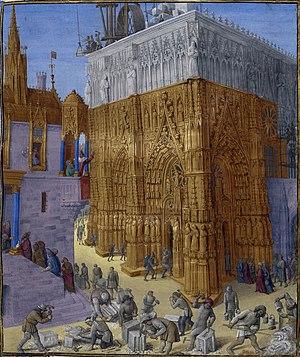
Construction du Temple de Jérusalem Flavius Josèphe, Les Antiquités judaïques, enluminure de Jean Fouquet, vers 1470-1475 Paris, BnF, département des Manuscrits, Français 247, fol. 163 (Livre VIII). À droite, un ouvrier, aidé de deux commis porteurs d'eau, prépare le mortier. Au centre au premier plan travaillent les tailleurs de pierres
La Jérusalem céleste appelée aussi nouvelle Jérusalem, tabernacle de Dieu, ville sainte est un concept traditionnel juif et chrétien, associé à la fois au jardin d'Eden, à la terre promise et à la reconstruction du Temple après la fin de la captivité des juifs à Babylone ; selon les traditions elle peut être une ville littérale, un lieu spirituel, représenter la femme libre ou représenter l'aboutissement de l'Histoire et le retour à la perfection initiale.
L'architecture gothique est un style architectural d'origine française qui s'est développé à partir de la seconde partie du Moyen Âge en Europe occidentale. Elle apparaît en Île-de-France et en Haute-Picardie au XIIᵉ siècle. Elle se diffuse rapidement au nord puis au sud de la Loire et en Europe jusqu'au milieu du XVIᵉ siècle et même jusqu'au XVIIᵉ siècle dans certains pays. L'esthétique gothique et ses techniques se perpétuent dans l'architecture française au-delà du XVIᵉ siècle, en pleine période classique, dans certains détails et modes de constructions. Enfin, un véritable renouveau apparaît avec la vague de l'historicisme du XIXᵉ siècle jusqu'au début du XXᵉ siècle. Le style a alors été qualifié de néo-gothique.